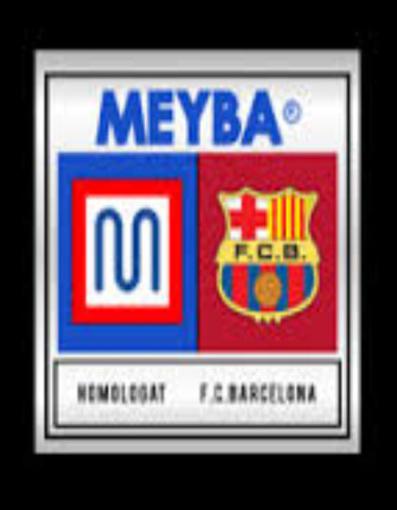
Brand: meyba-2
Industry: Clothes